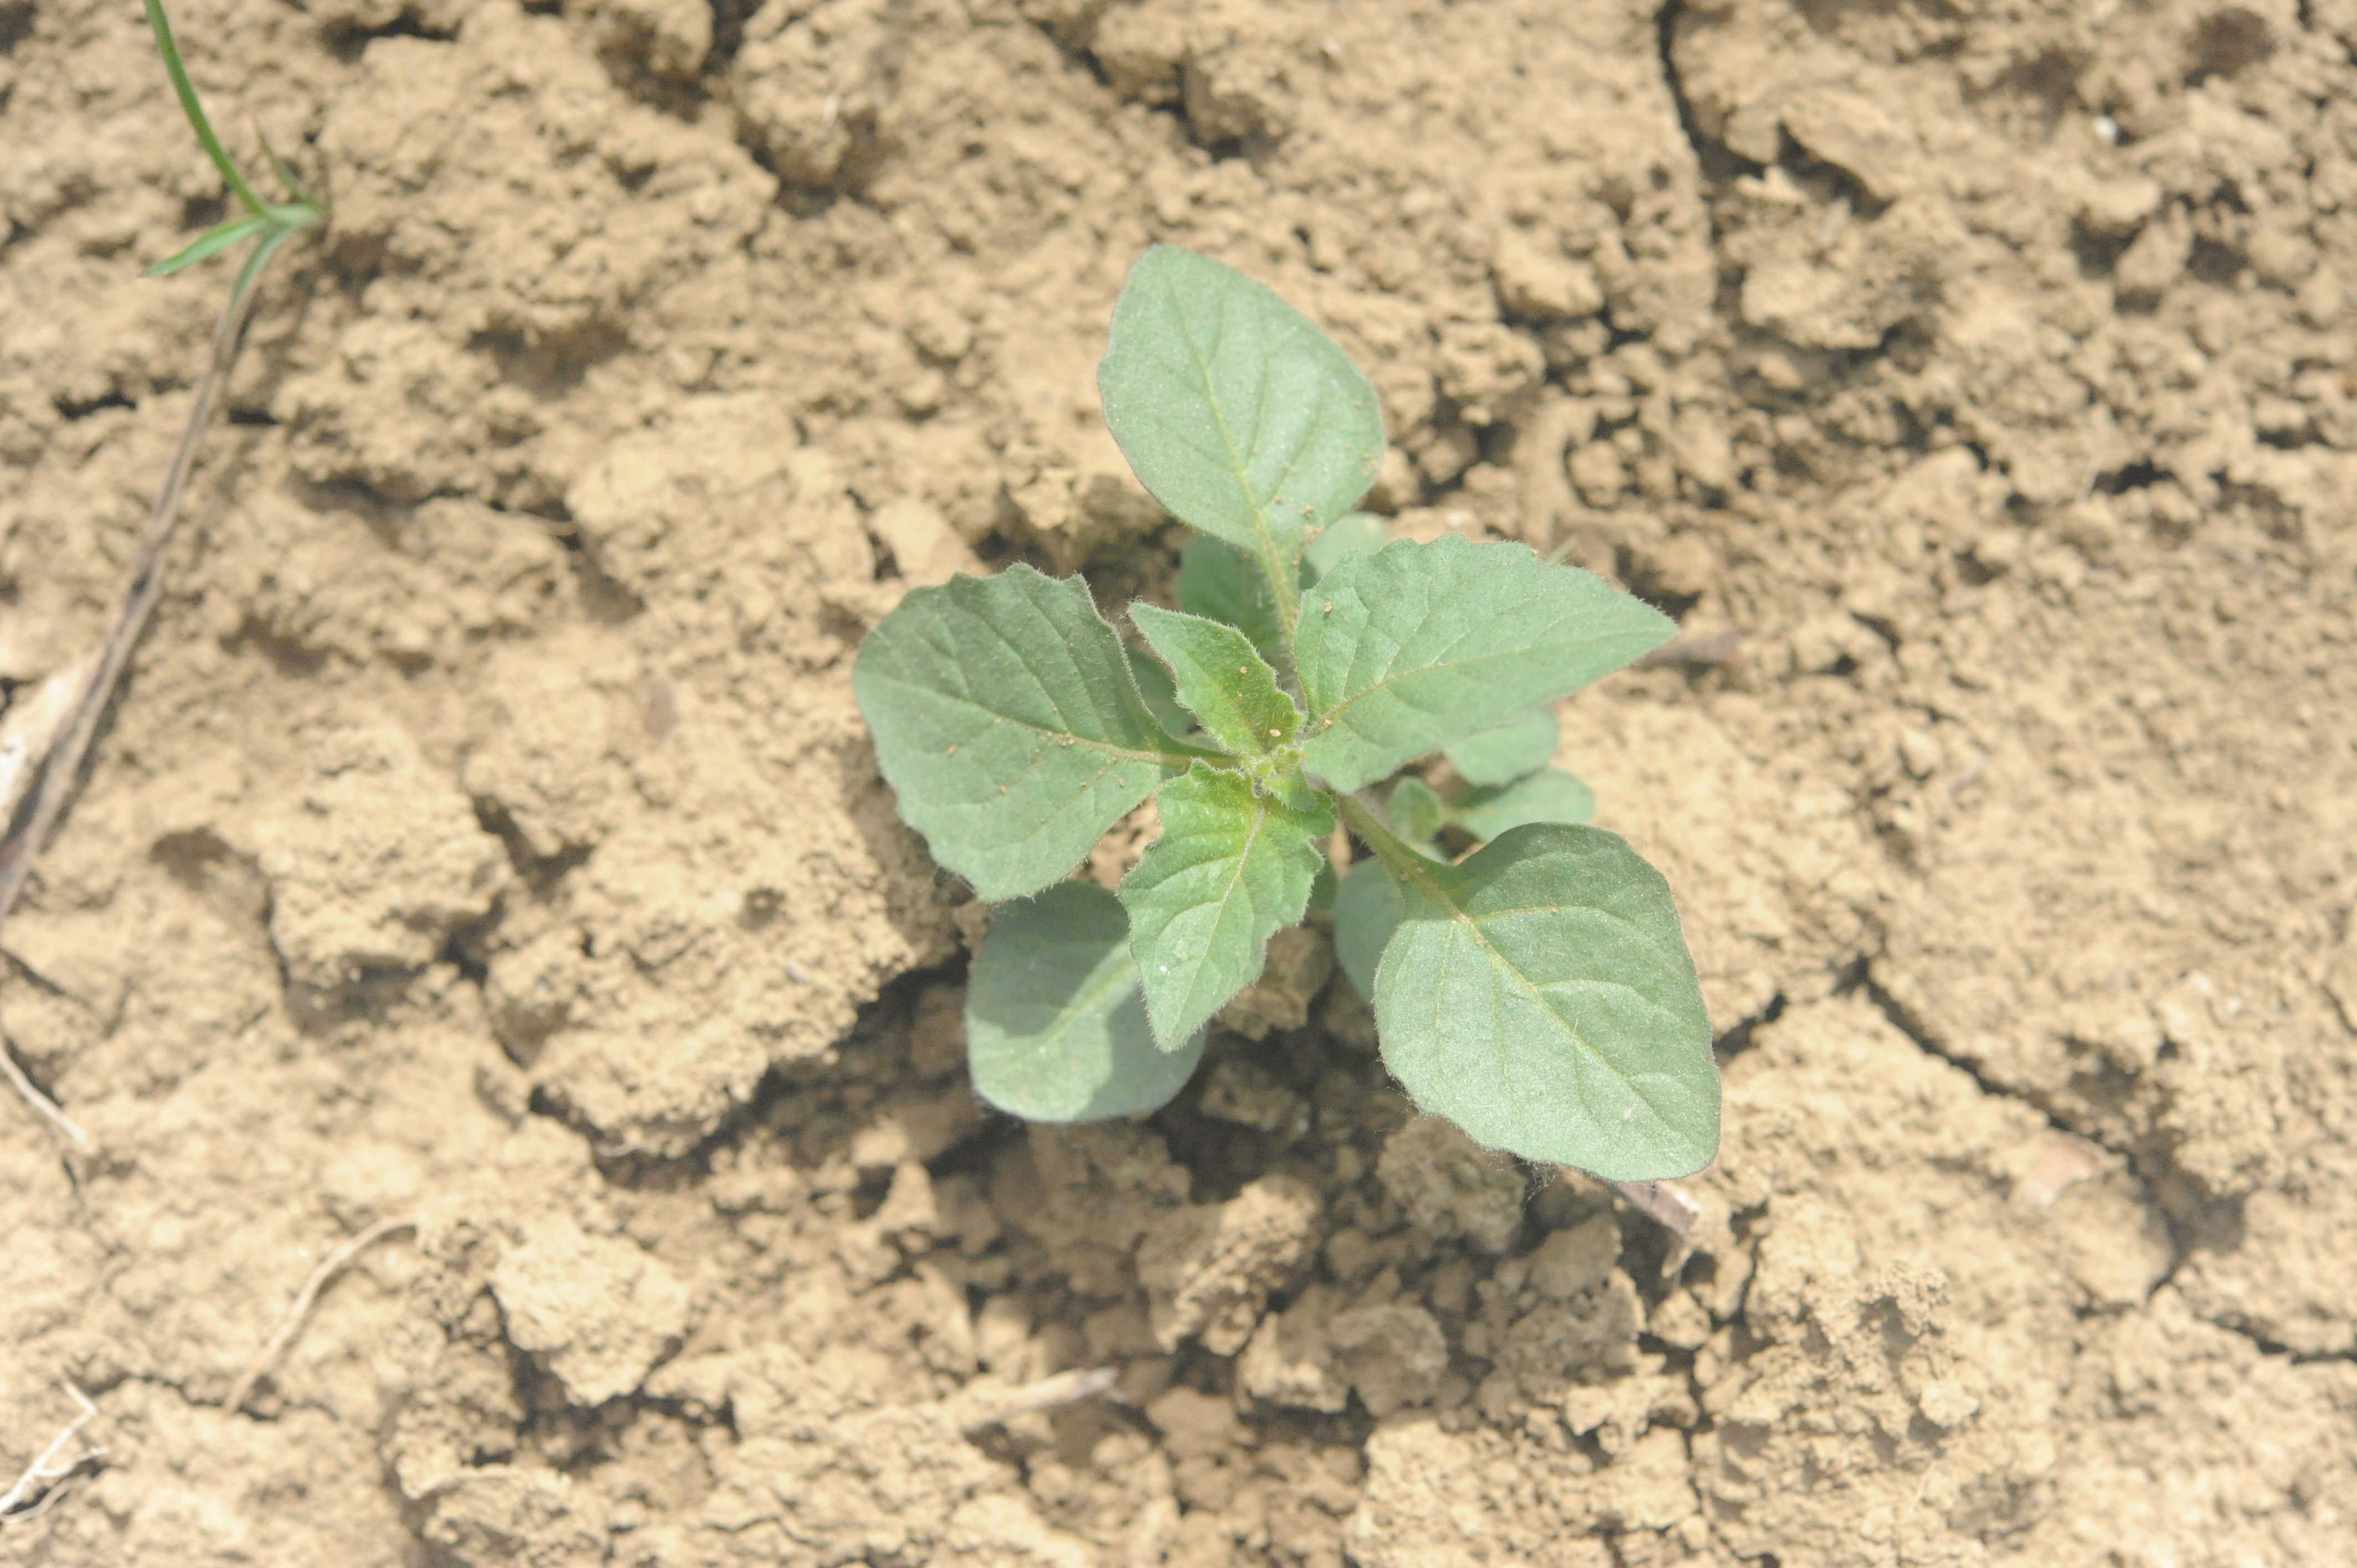
Label: black_nightshade